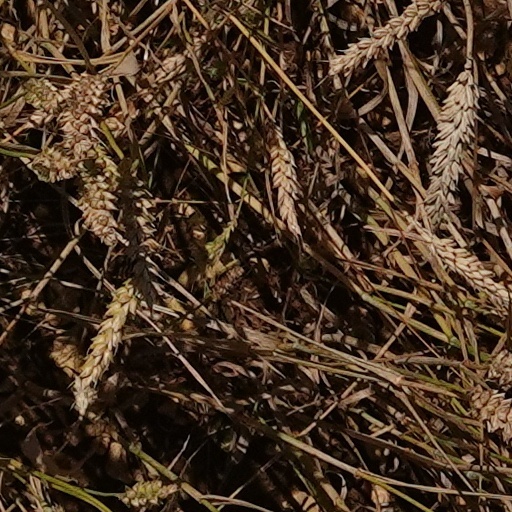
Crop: wheat